Yi Yong-ik

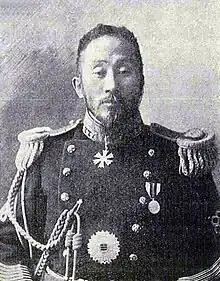
Portrait of Yi, 1905

Yi Yong-ik (6 January 1854 – February 1907), also known as Lee Yong-ik, was an official, and politician of the Korean Empire. As an official, Yi was very interested in education. He established Bosung College, which later became Korea University. As an officer he was also a lieutenant general of the Imperial Korean Army.